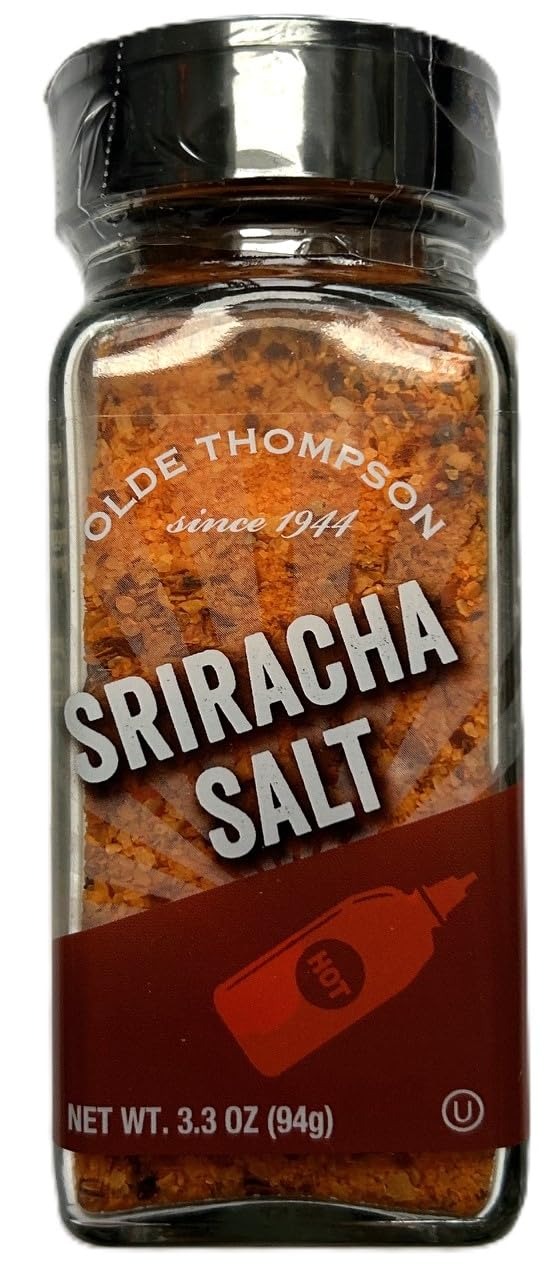
Item Name: Olde Thompson Sriracha Salt Seasoning, 3.6 Ounce, Multi
Bullet Point 1: Try It in soups, sauces, noodles, pizza, French fries, eggs and popcorn
Bullet Point 2: Tamper proof seal for protection and freshness
Bullet Point 3: A unique blend of the World`s finest spices
Bullet Point 4: Contains 3. 6 oz. Sriracha salt
Bullet Point 5: Certified Kosher
Value: 3.6
Unit: Ounce

Price: 19.25